Mills Novelty Company

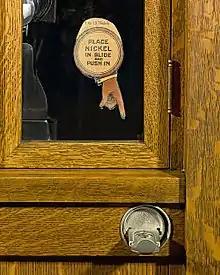
The machine plays with the insertion of a nickel in the slot

The Violano-Virtuoso was coin-operated and its mechanism was capable of holding up to 15 coins. Some models were made for domestic use and did not have the coin mechanism.